Podujevë

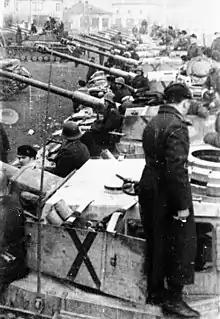
Bulgarian armored brigade in November 1944 in Podujevë, during the Kosovo Operation

During World War II, Llapi was taken by the German army. The residents of Llapi did not submit to Serbian conscription and fled to the mountains. Germany captured Podujevë with an army including two tanks. Under the German administration, this region was called Llapi's nenprefektura.